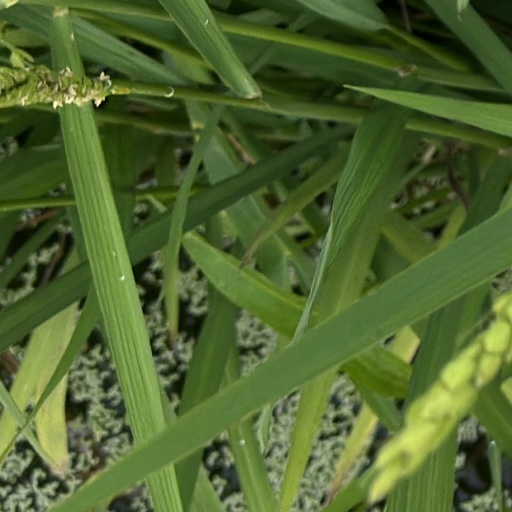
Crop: rice